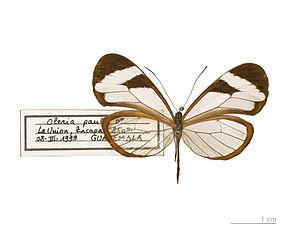
Les Ithomiini forment une tribu de lépidoptères appartenant à la famille des Nymphalidae, sous-famille des Danainae.
Le genre Oleria regroupe des insectes lépidoptères diurnes de la famille des Nymphalidae, de la sous-famille des Danainae, de la tribu des Ithomiini, sous tribu des Oleriina qui résident en Amérique du Sud.
Oleria paula est une espèce néotropicale de lépidoptères de la famille des Nymphalidae.